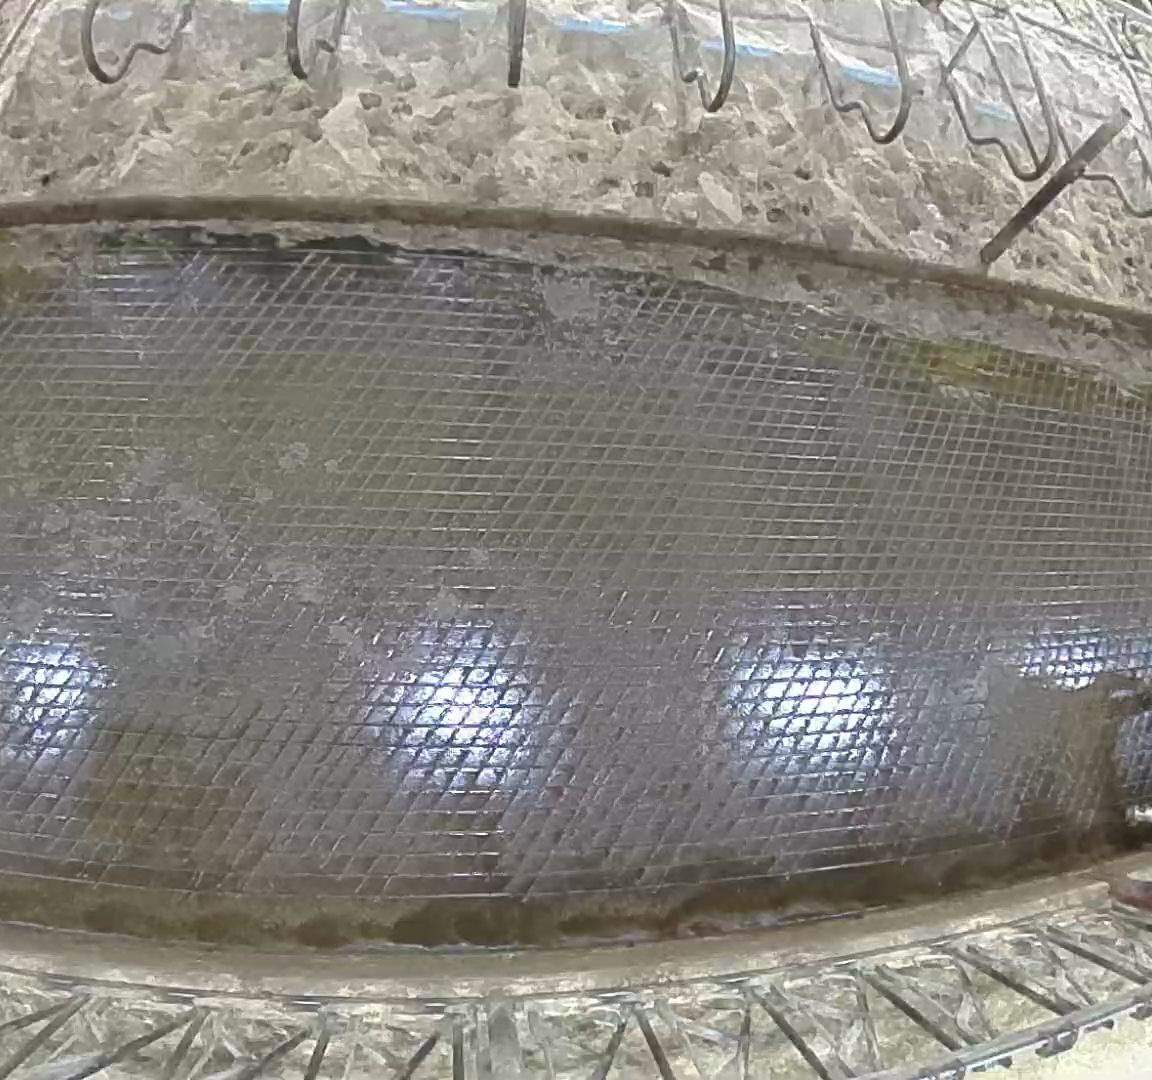
Number of cows: 1